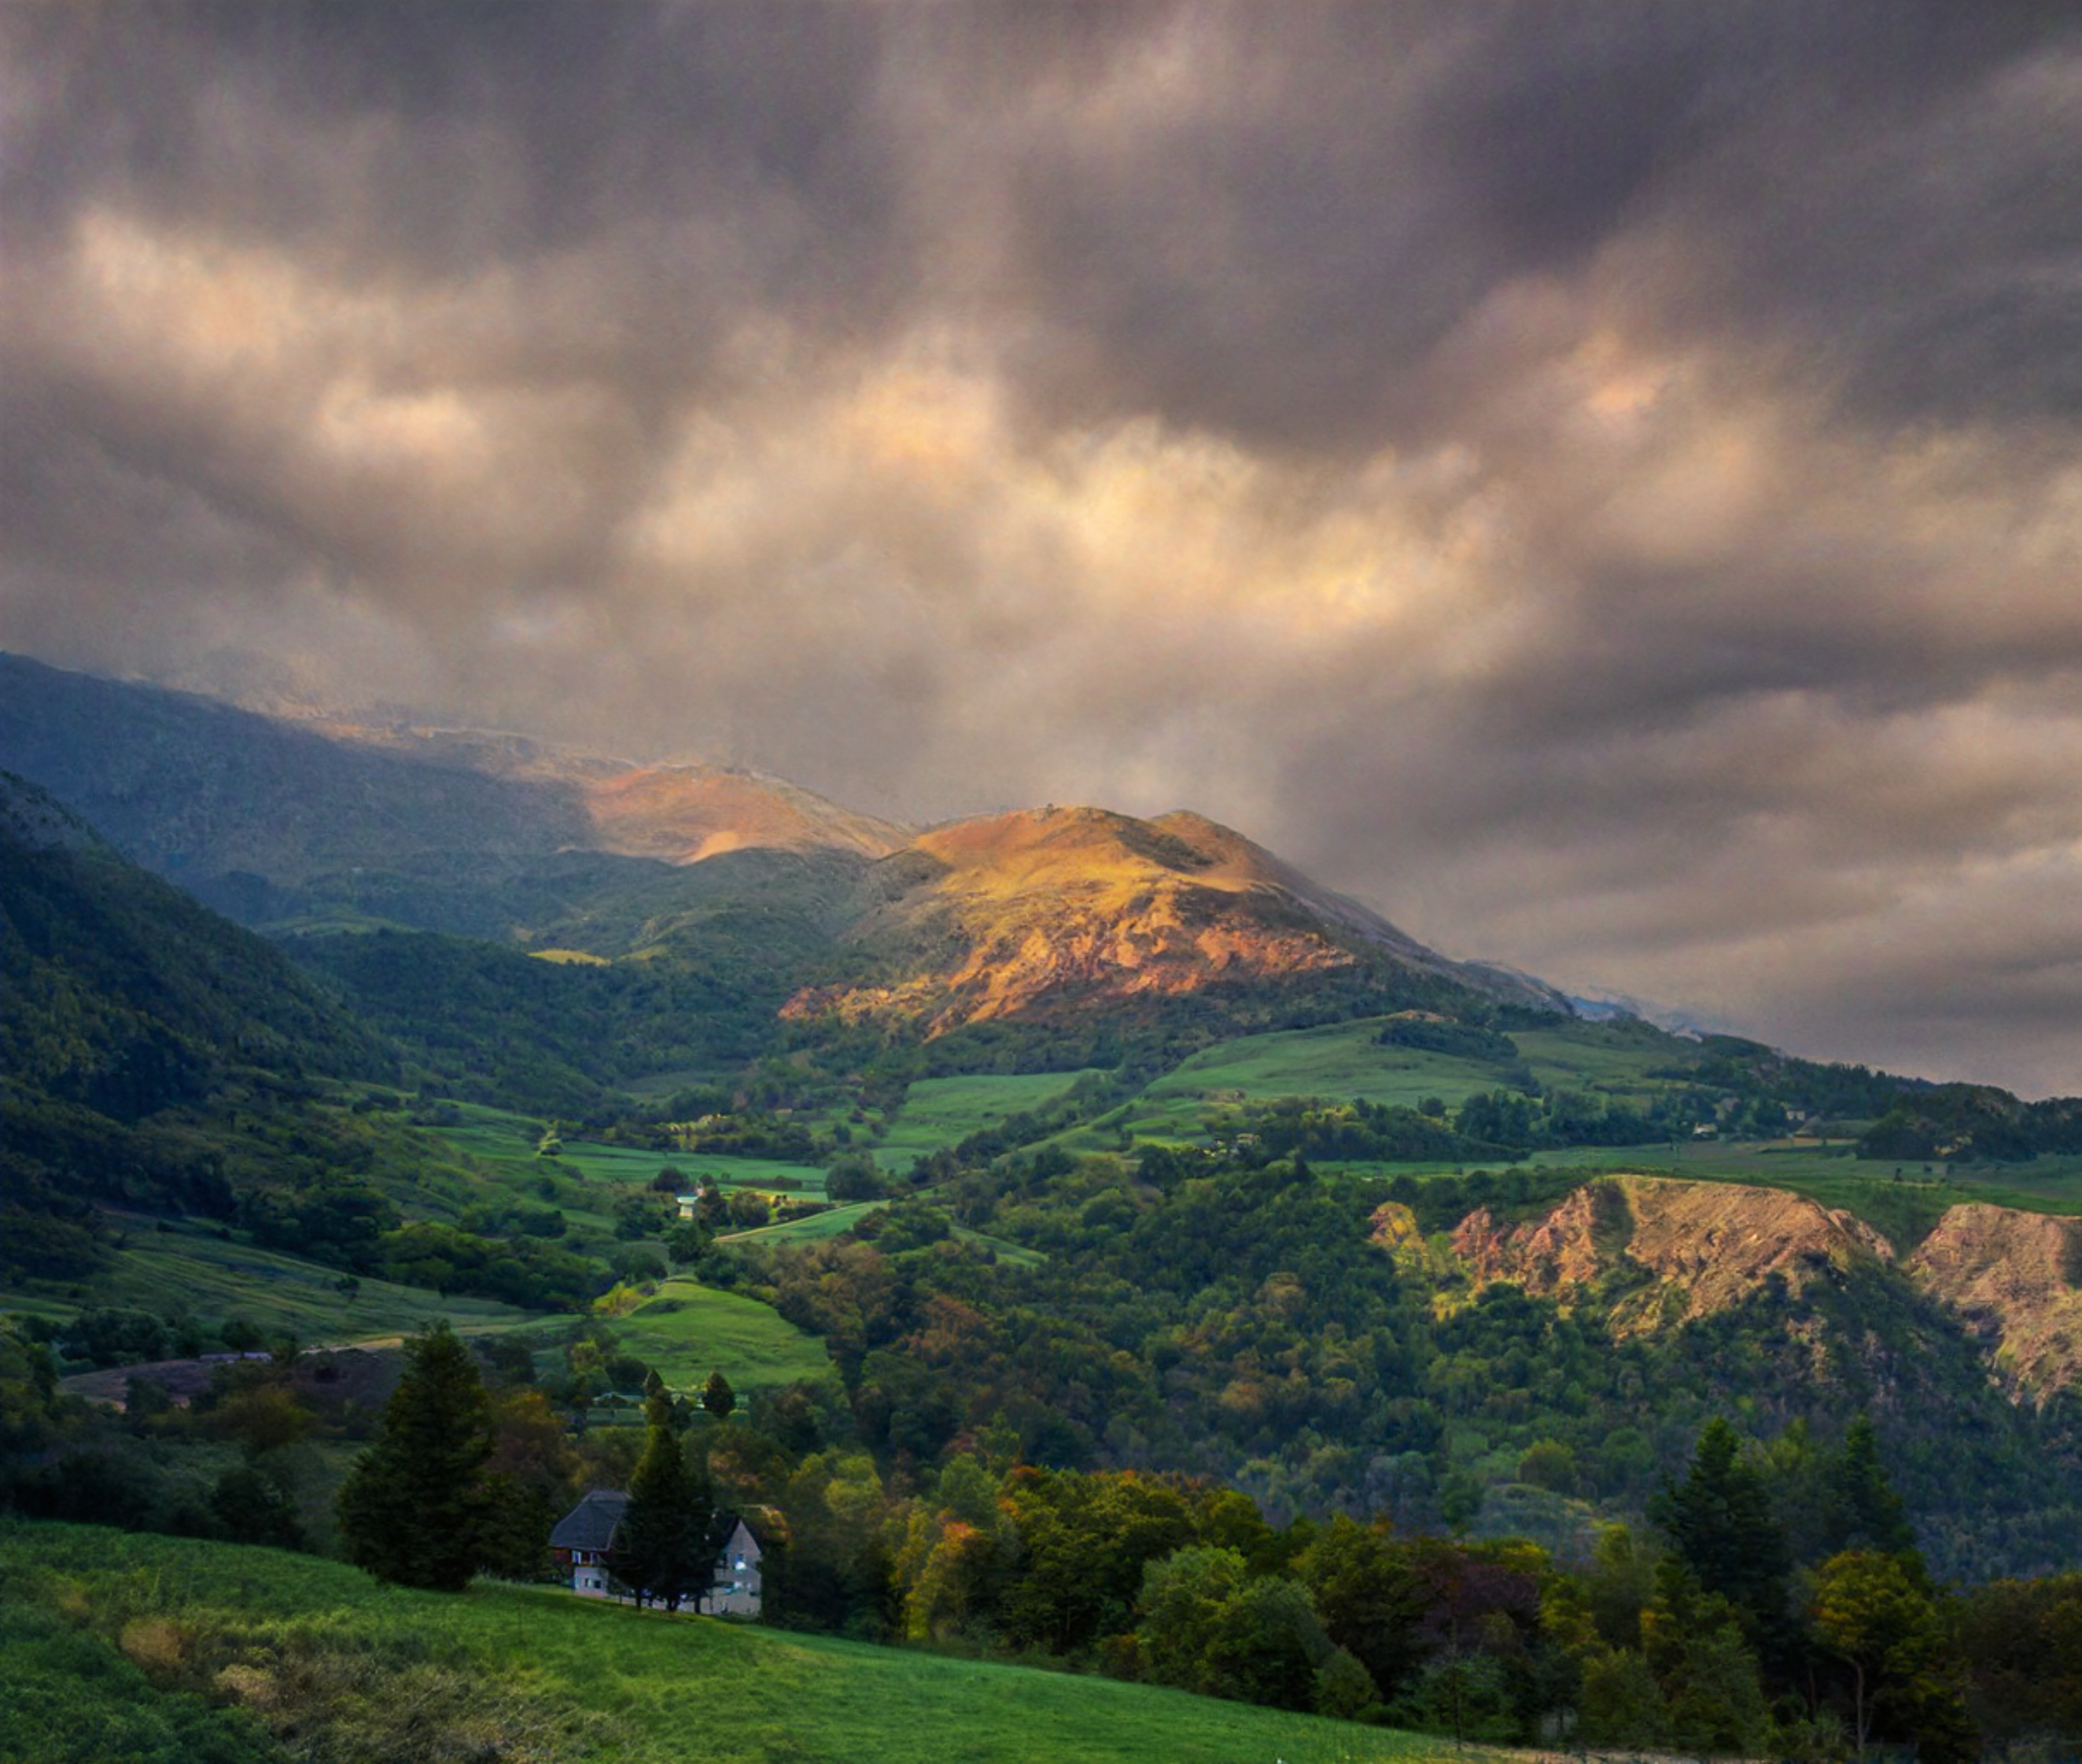
north, italy, verona, garda, alps, dolomiti, lake, toscany, lombardia, cloud, sky, mountain, plant, ecoregion, natural landscape, sunlight, slope, highland, grass, cumulus, horizon, grassland, afterglow, landscape, plain, meadow, valley, road, mountain range, hill, forest, massif, sunset, tree, plateau, meteorological phenomenon, sunrise, fell, evening, ridge, pasture, lake district, summit, autumn, tundra, chaparral